Cotton Belt 336

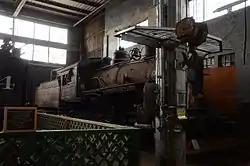

The St. Louis Southwestern Railway (Cotton Belt Route) Steam Locomotive #336 is a historic railroad steam locomotive, located at the Arkansas Railroad Museum in Pine Bluff, Arkansas. It is a Class D3 2-6-0 Mogul-style locomotive, built in 1909 by the Baldwin Locomotive Works in Philadelphia, Pennsylvania. She served on the St. Louis Southwestern Railway (aka the Cotton Belt Route) until 1947, and served industrial customers until 1963. It was placed on display in Lewisville, Arkansas until 1994, when it was donated to the museum. It is the last remaining 330-series locomotive (of ten) used by the Cotton Belt.